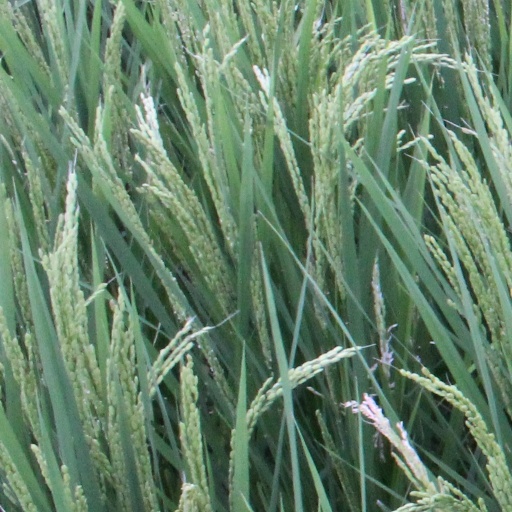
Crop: rice